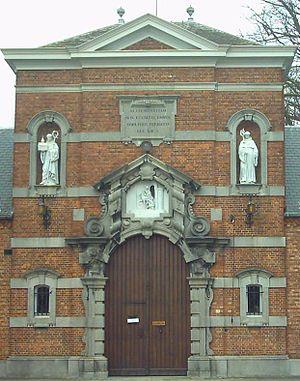
La liste des monastères en Belgique a pour but de recenser, sur le territoire de la Belgique, tous les monastères, c'est-à-dire ceux qui correspondent à des chartreuses, des abbayes ou des prieurés, mais aussi ceux qui le sont au sens strict. Il est précisé à chaque fois :
L'abbaye Notre-Dame du Sacré-Cœur de Westmalle est une abbaye trappiste située à Westmalle, entre Anvers et Turnhout, dans la province d'Anvers.
La latinité, toujours trouvée dans le chant grégorien, est l'une des caractéristiques les plus importantes de ce chant, qui assure la qualité liturgique ainsi que musicale, en dépit de l'ancienneté de celui-ci.